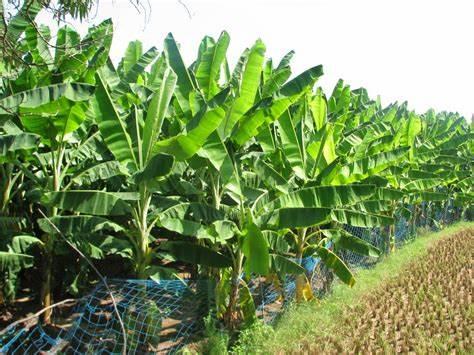
Migomba ya ndizi imepangwa kwa usahihi kwenye mistari yenye nafasi ya kutosha kati ya mimea, jambo linalowezesha upatikanaji rahisi wa mwanga na harakati za kiutunzaji. Mpangilio wa shamba unaashiria matumizi ya mbinu za kisasa za kilimo cha kibiashara lenye lengo la kuongeza tija na udhibiti mazingira ya ukuaji wa mimea.